Armenia–Azerbaijan border

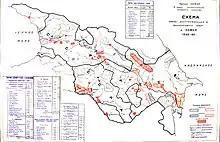
Official scheme of the plan for electrification and reclamation work in the ZSFSR in 1926–29, a plan for the reconstruction of the national economy. "Gosplan of the ZSFSR" 1922-1926

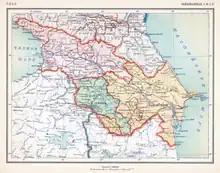
1928 map of the Transcaucasian SFSR

In 1922 all three states were incorporated into the Transcaucasian SFSR within the USSR, before being separated in 1936. From 1923 to 1929 the strip of land in Azerbaijan between Nagorno-Karabakh and Armenia was designated as the Kurdistansky Uyezd, known colloquially as Red Kurdistan, later renamed the Kurdistan okrug, and then dissolved in 1930.